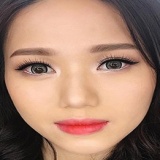
ca sĩ Thùy Chi